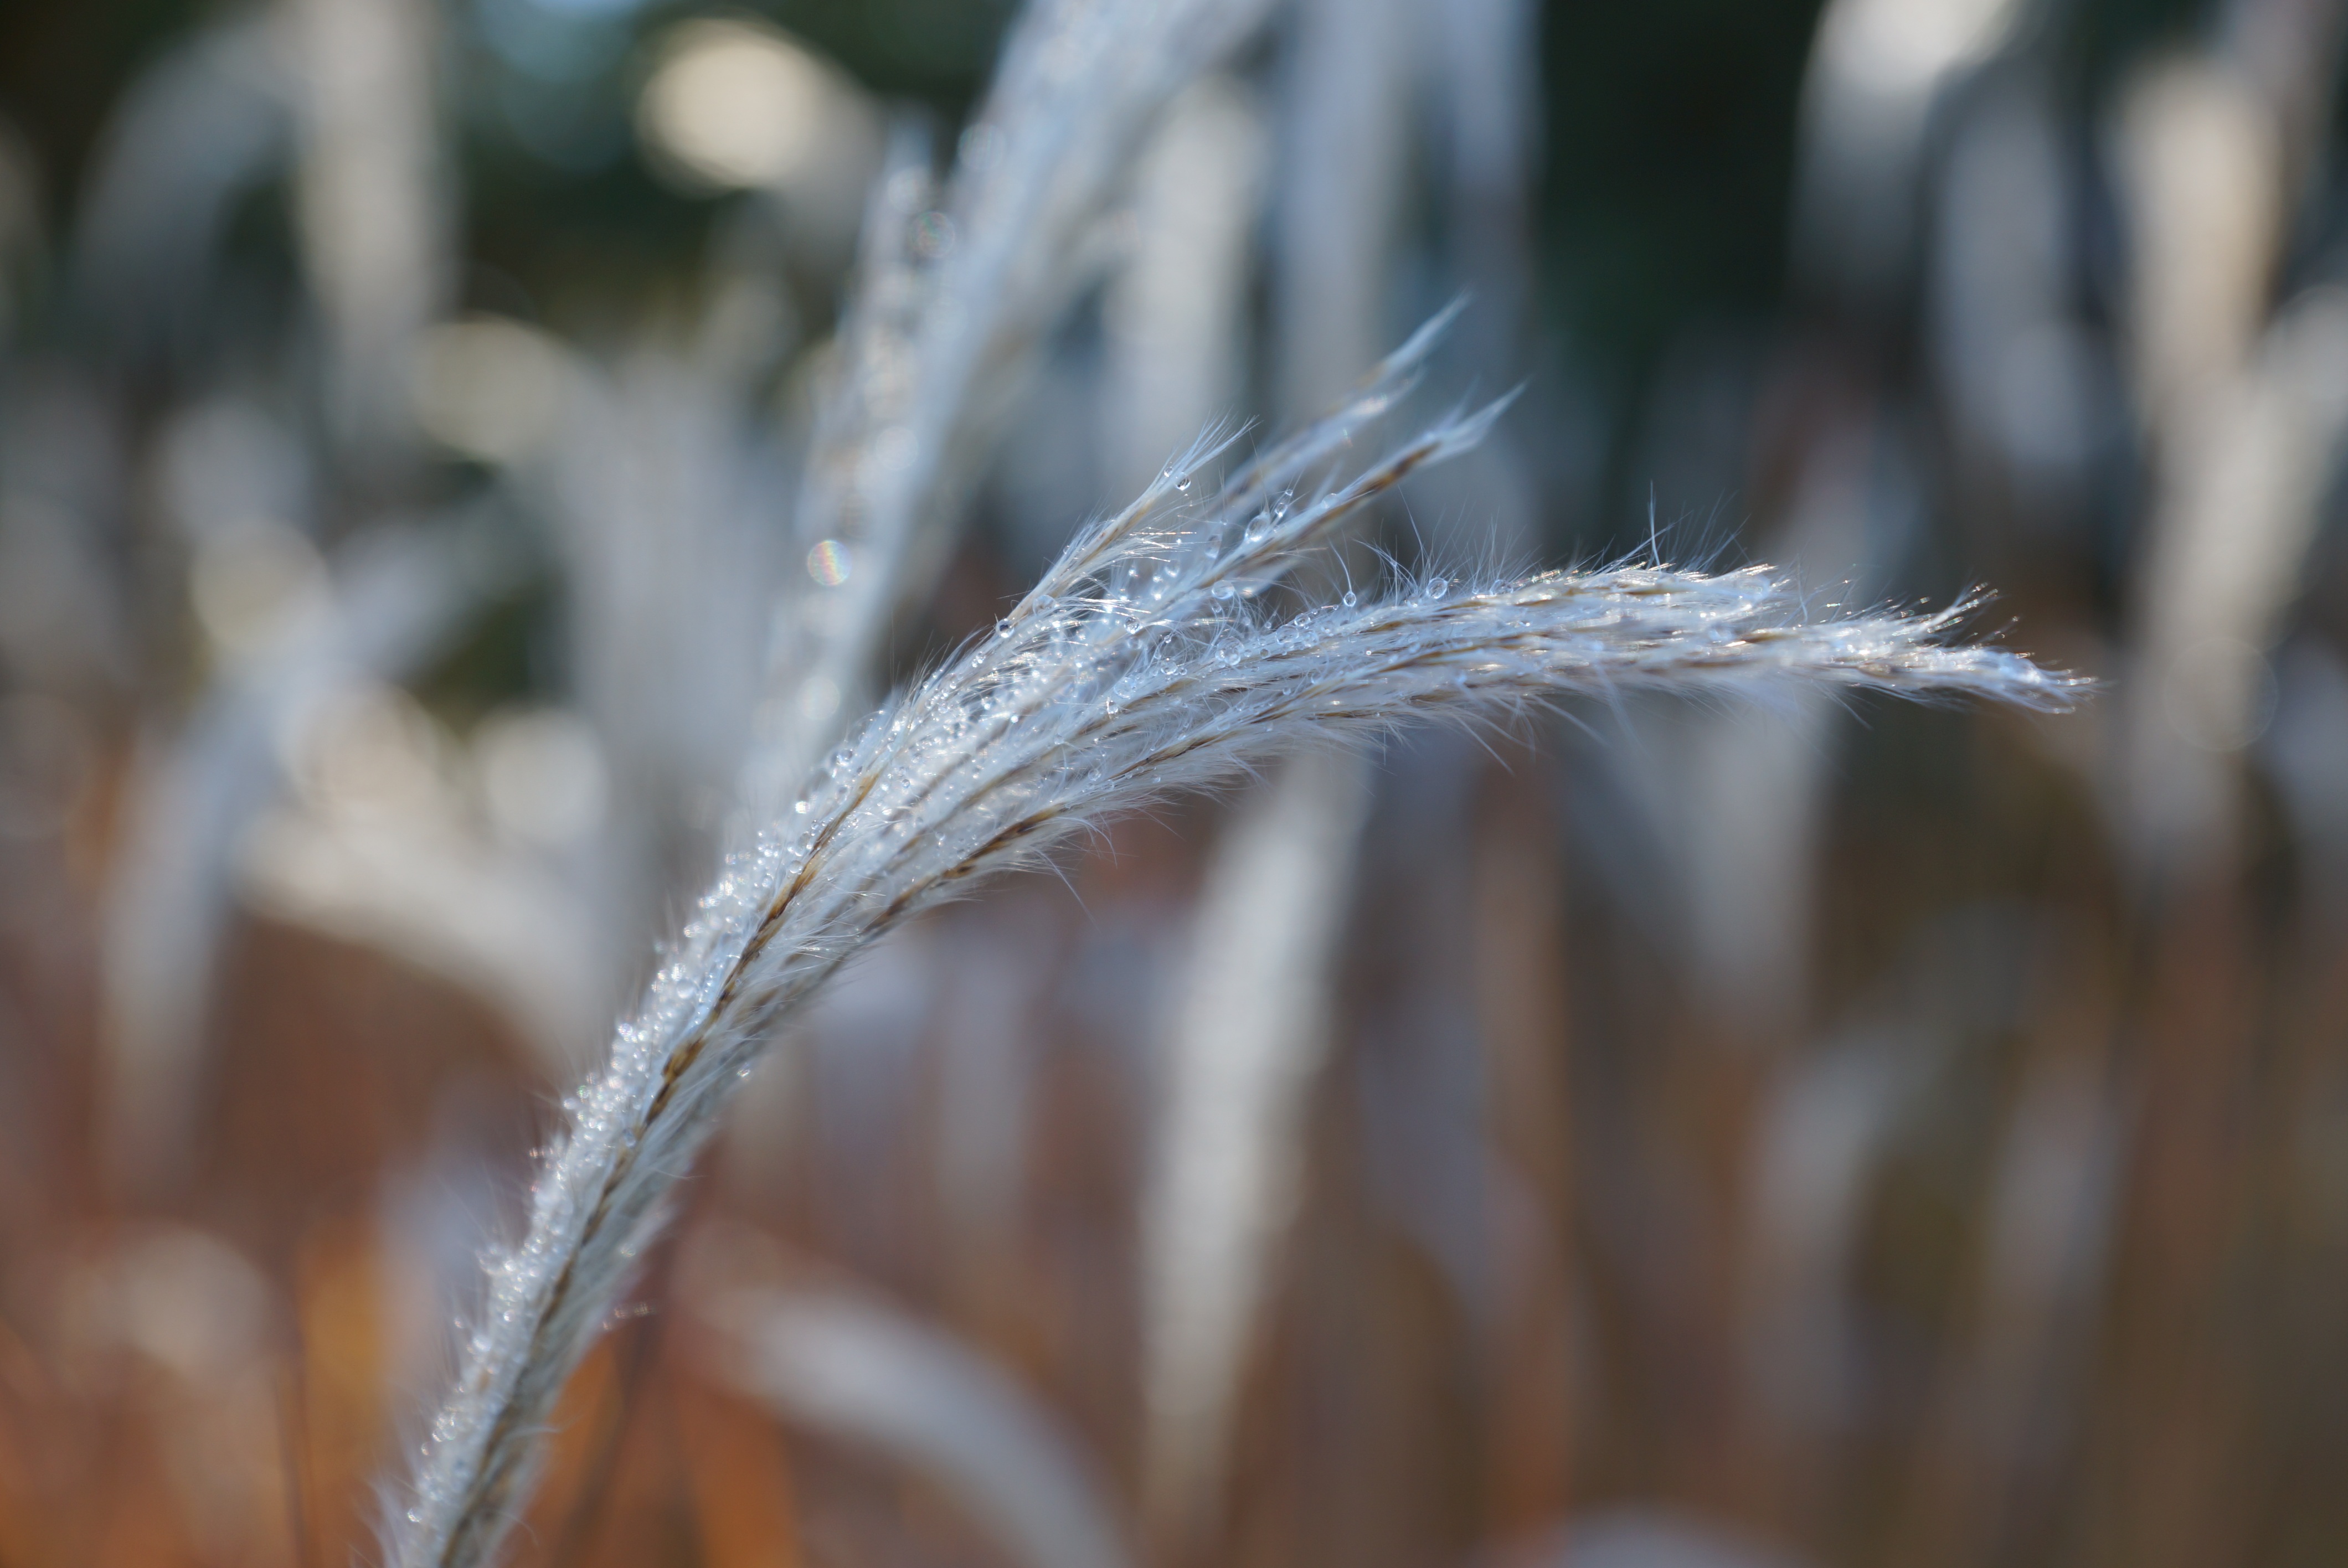
nature, grass, outdoor, branch, winter, drop, dew, plant, field, sunlight, morning, leaf, flower, frost, autumn, season, twig, close up, freezing, macro photography, grass family, plant stem